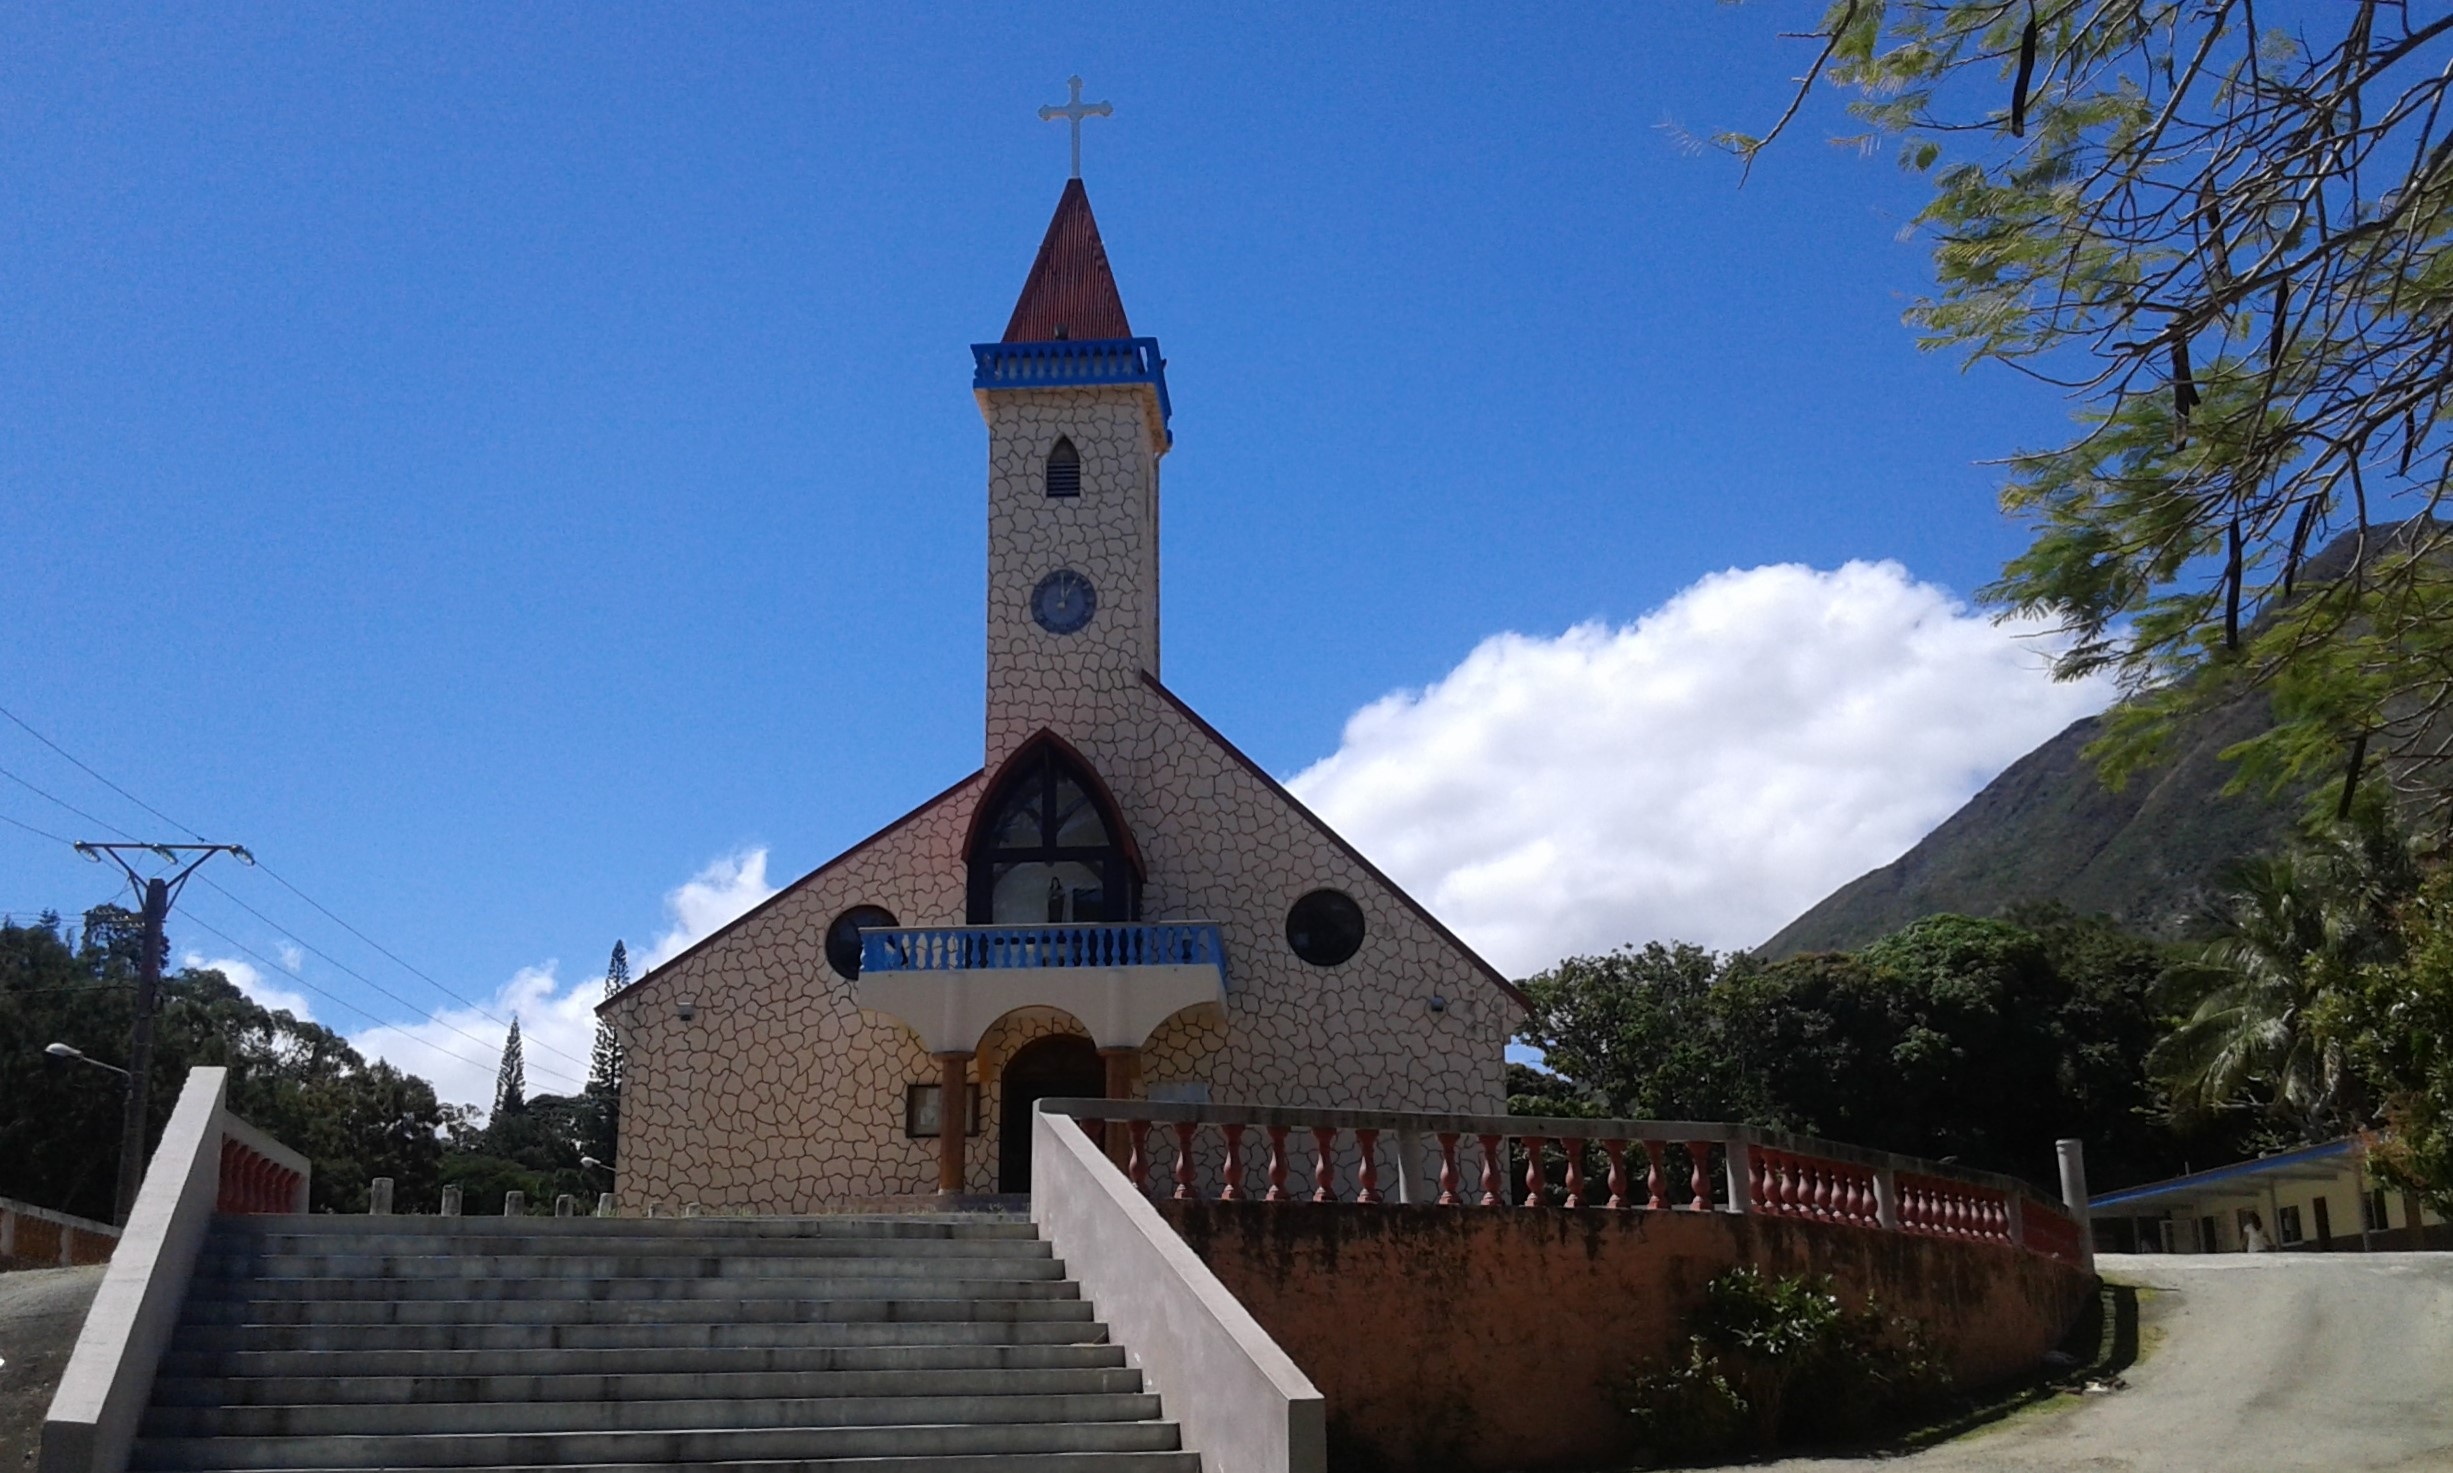
building, tower, religion, church, chapel, christian, place of worship, bell tower, catholic, spire, steeple, monastery, prayer, new caledonia, church of plum